Counter Logic Gaming

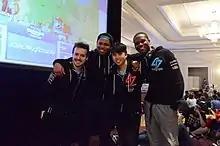
CLG's Smash players at Pound 2016. From left to right: Zac "SFAT" Cordoni, Tyrell "NAKAT" Coleman, Kevin "PewPewU" Toy & Richard "Keitaro" King Jr.

On June 14, 2015, the organization expanded into "Super Smash Bros.," picking up Northern California–based "Melee" player Kevin "PewPewU" Toy. He attended June's CEO 2015 and July's EVO 2015 under the Counter Logic Gaming brand, placing ninth place in the individual categories of each. He also placing third in doubles of the former and first place at EVO. On October 23, 2015, Counter Logic Gaming signed New Jersey–based "Smash 4" player Tyrell "NAKAT" Coleman. On December 16, 2015, the organization announced that they had signed PewPewU's friend and doubles partner, North California–based "Melee" player Zac "SFAT" Cordini, making them among the first established "Super Smash Bros." duos to be signed to the same organization. New Jersey–based competitive "Smash 4" player and content creator Richard "Keitaro" King Jr. joined Counter Logic Gaming as a video editor on March 9, 2016. Southern California–based "Smash 4" player James "VoiD" Makekau-Tyson joined on June 16, 2016. New York "Super Smash Bros. Melee" player Cody Schwab joined on January 20, 2023. Louisiana based "Melee" player Sasha "Magi" Sullivan joined the team on March 9, 2023.